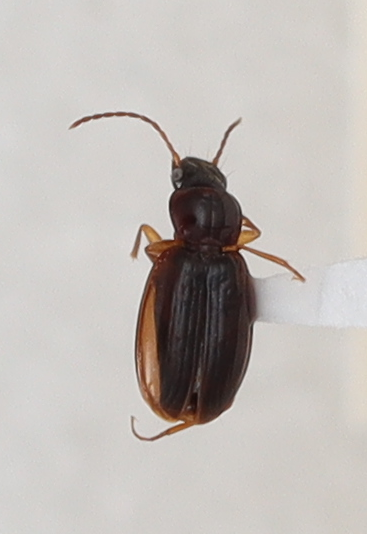
Scientific name: Trechus obtusus
Plot: 13
Trap: S
Collected: 20190925